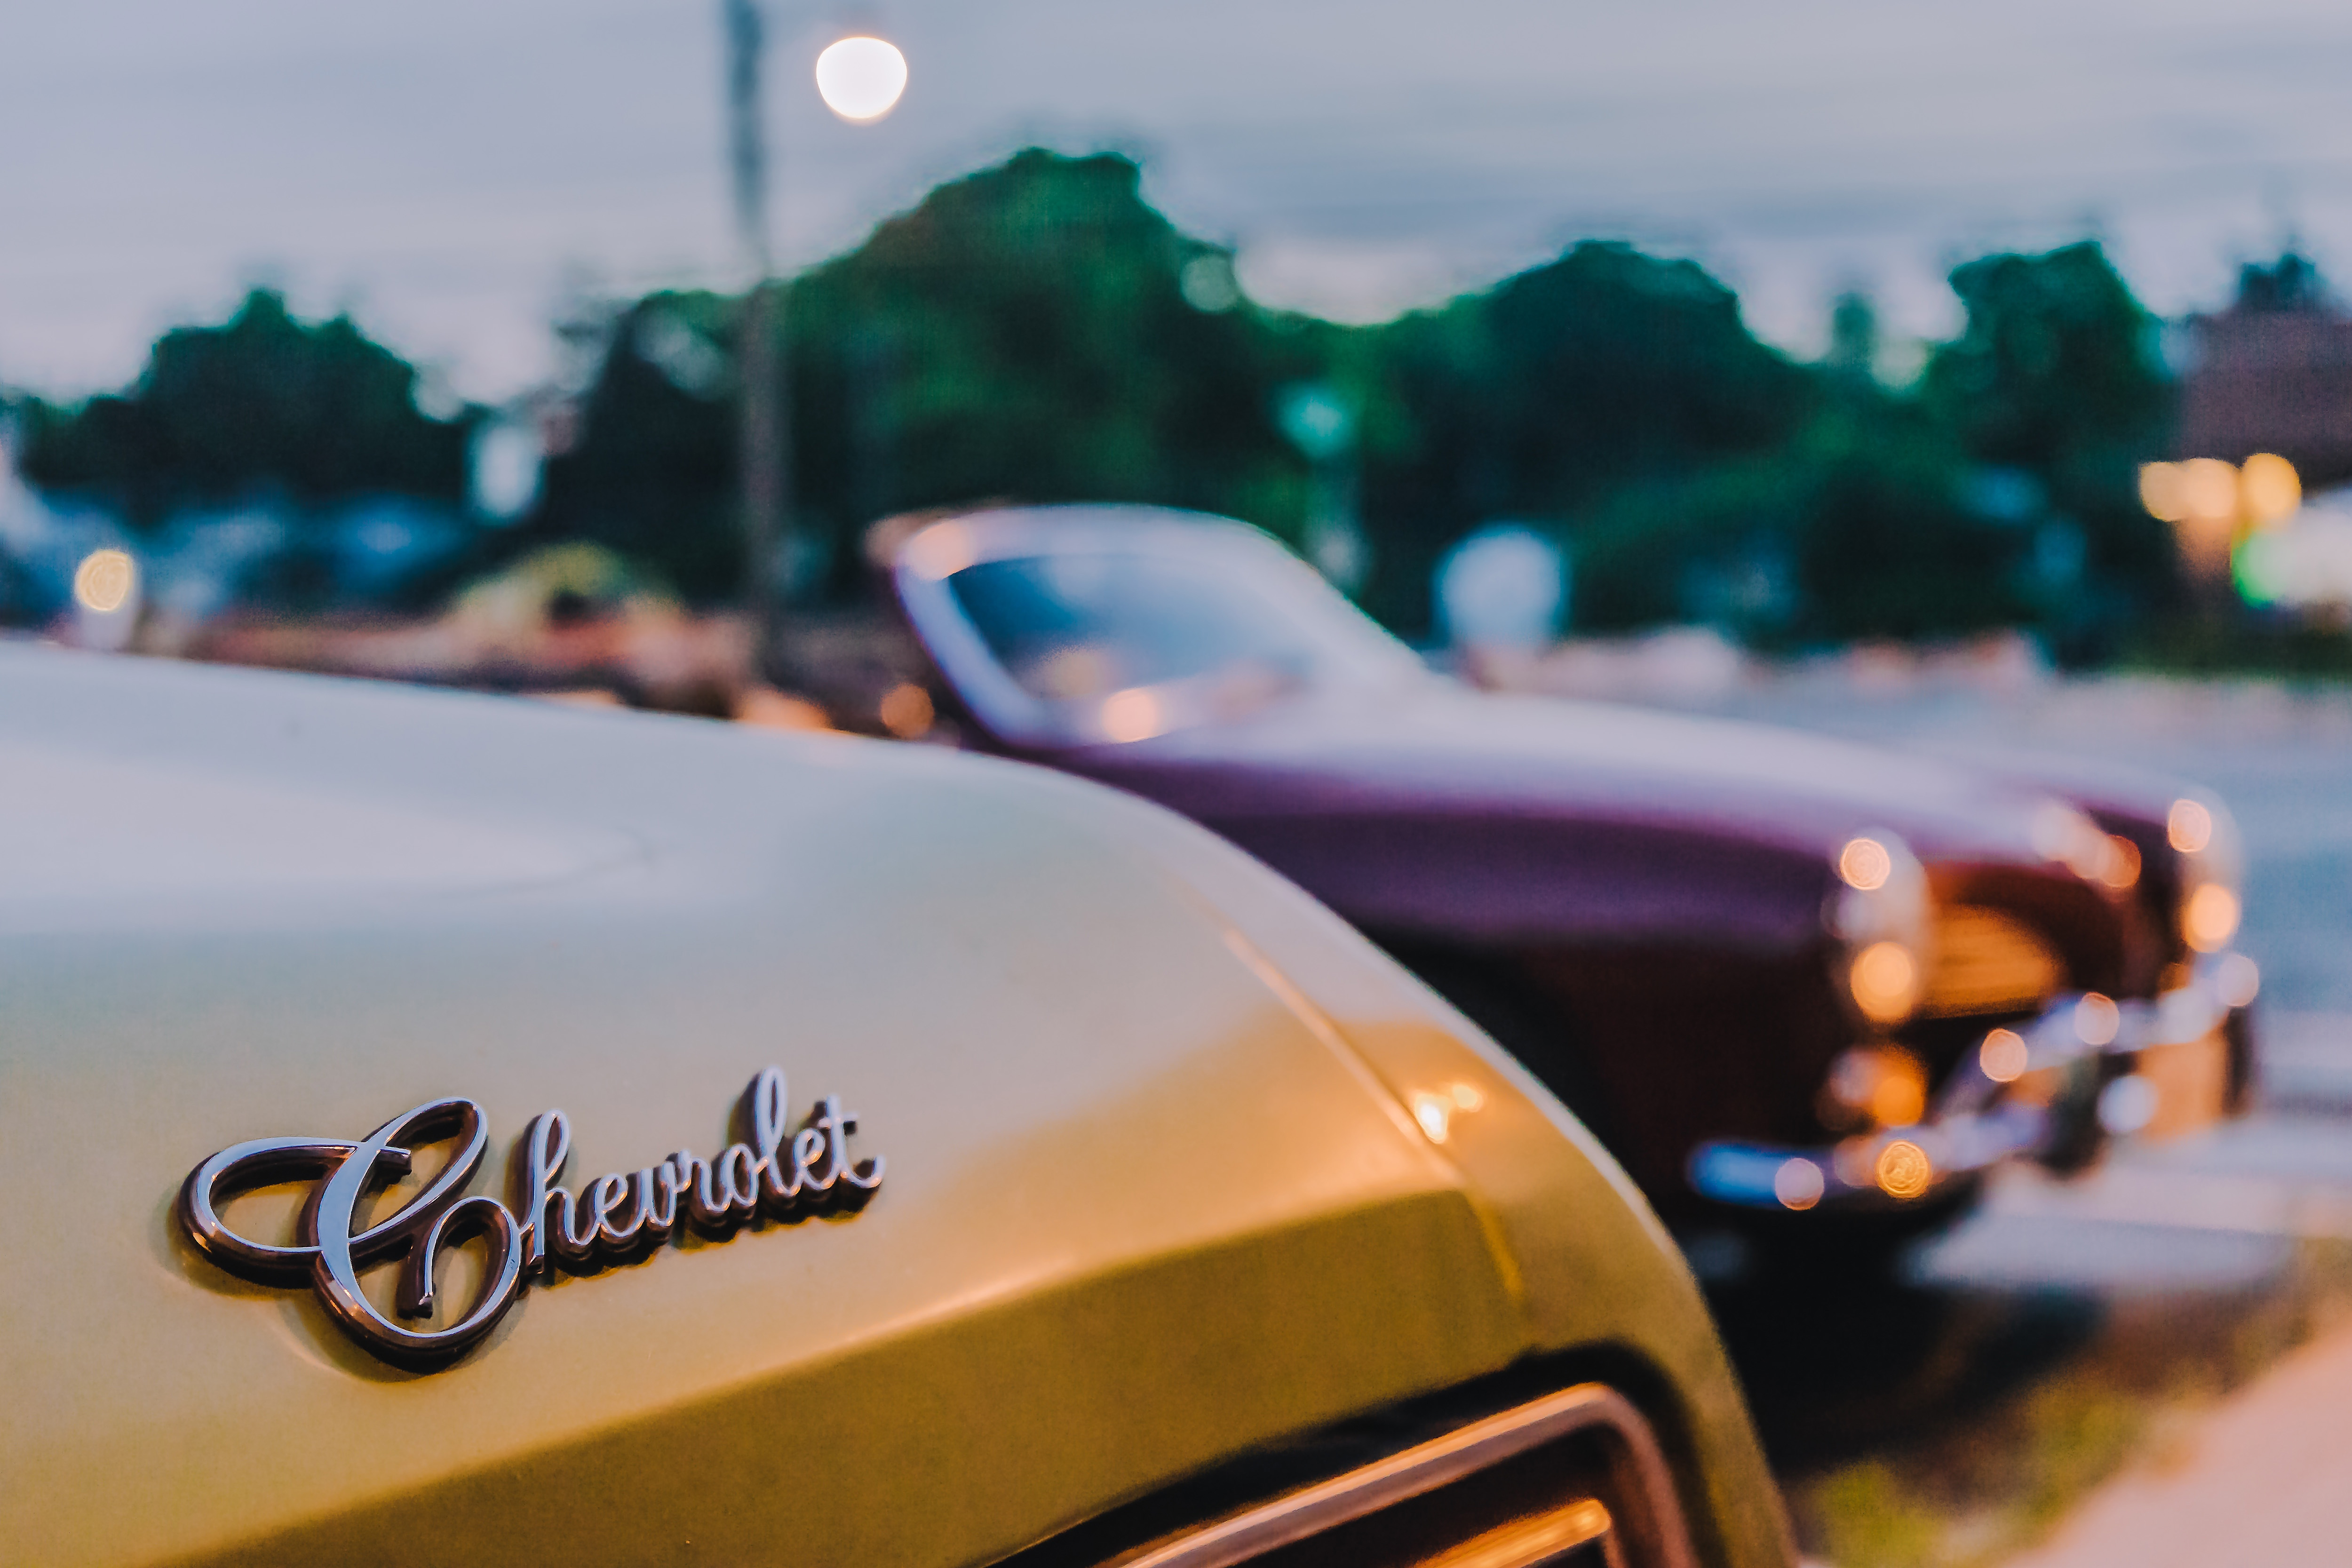
land vehicle, vehicle, car, motor vehicle, automotive design, yellow, mode of transport, automotive exterior, classic, hood, wheel, vintage car, custom car, automotive lighting, sedan, hardtop